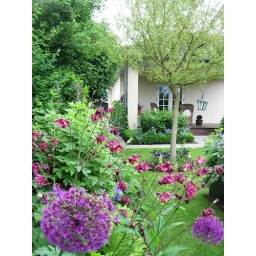
My garden in june. Purple allium bulp flower and red columbines